Orlov (diamond)

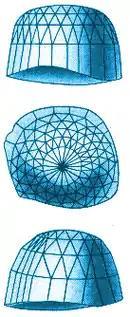
Sketch of the Orlov diamond from the book "Precious Stones" by Max Bauer, 1904

Its colour is widely stated as white with a faint bluish-green tinge. Data released by the Kremlin gives the Orlov's measurements as 32 millimetres x 35 millimetres x 21 millimetres, its weight being 189.62 carats (37.924 g). The weight is just an estimate – it has not formally been weighed in many years.Lord Twining's book "A History of the Crown Jewels of Europe" mentions how once, during a circa 1913 inspection of the crown jewels by the curator, the stone accidentally fell out of its sceptre. He weighed the stone, but did not write down its exact weight. He later said that it was about , which corresponds to the measurement-based estimate.